Hlinka (Bruntál District)

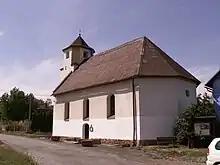
Church of Saint Valentine

The only protected cultural monument is the Church of Saint Valentine. It is a small rural church built in 1813. The bell in the church dates from 1780.